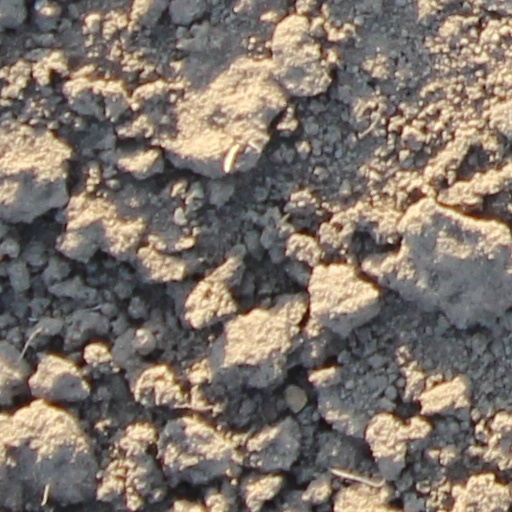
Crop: wheat